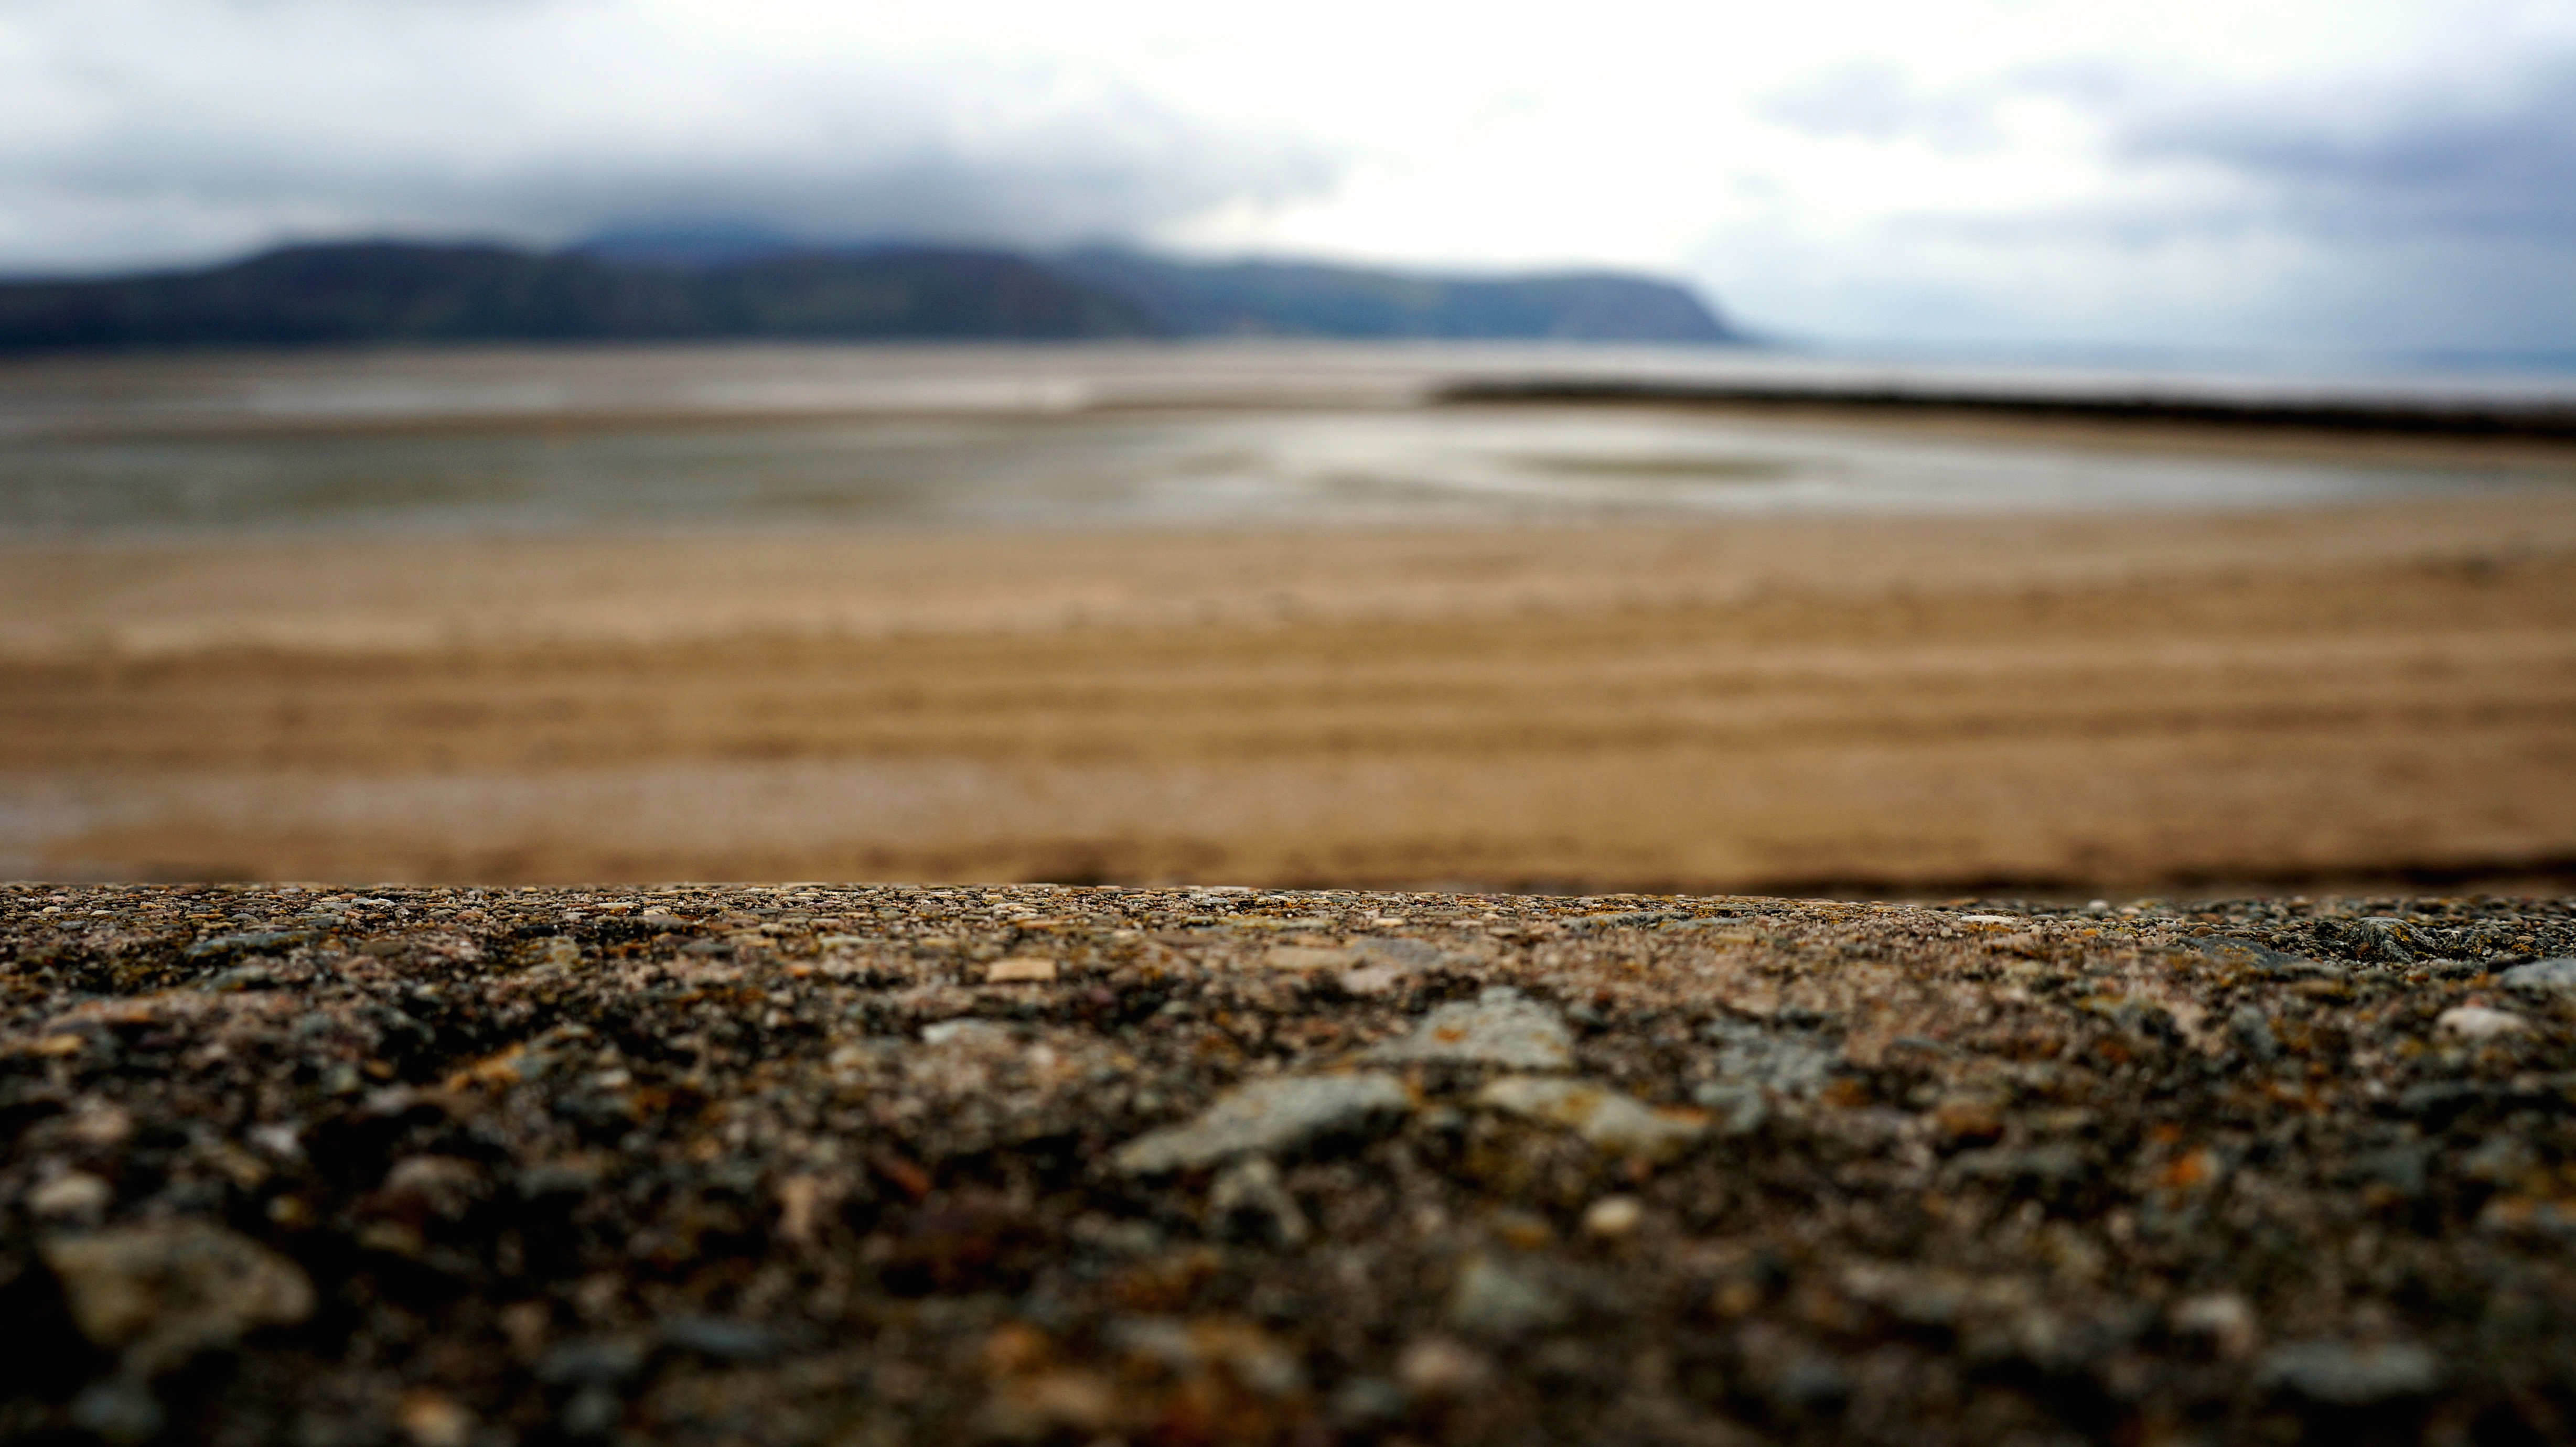
beach, landscape, sea, coast, water, nature, sand, rock, ocean, horizon, field, sunlight, morning, shore, wave, soil, material, body of water, geology, wetland, habitat, mudflat, natural environment, geographical feature